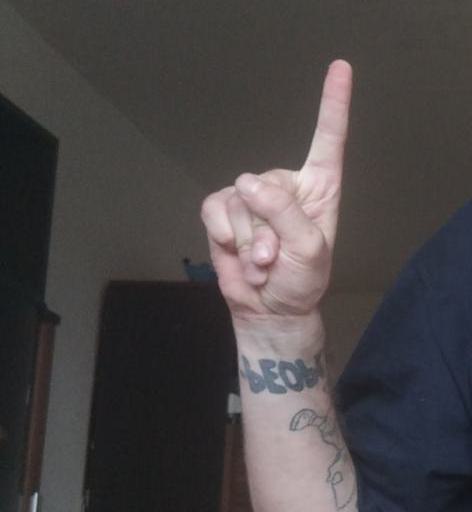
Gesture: one